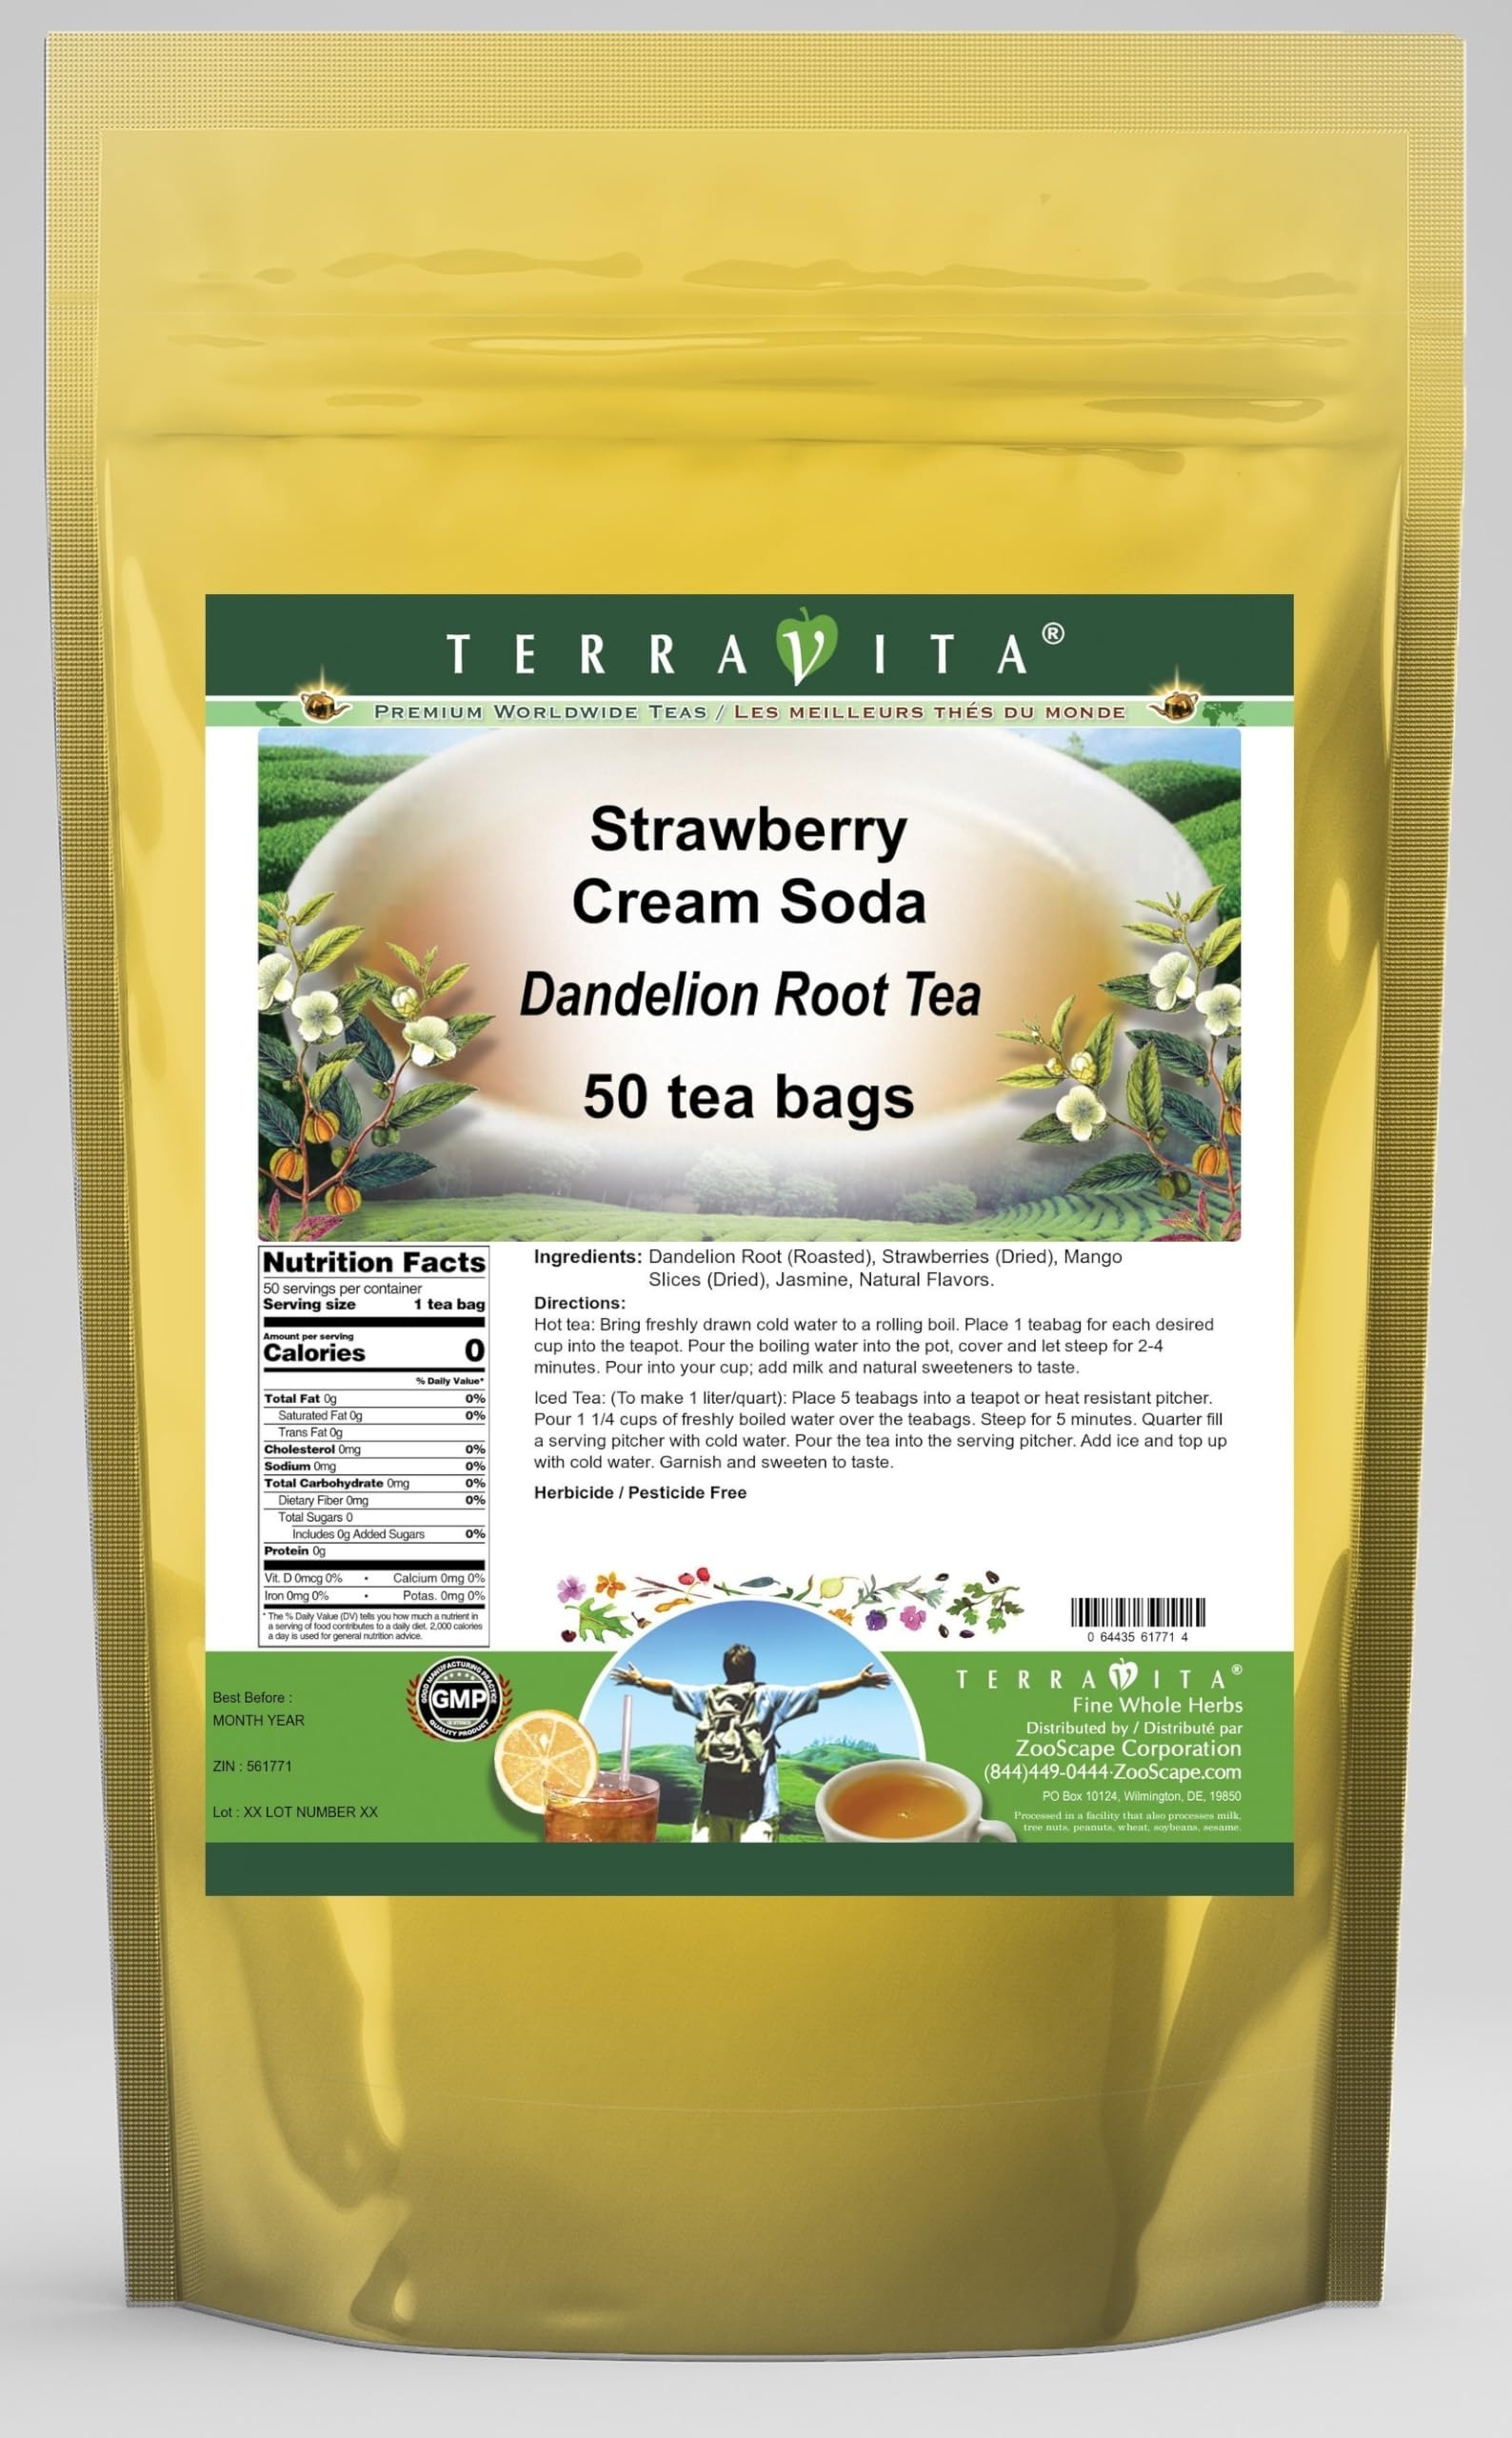
Item Name: Strawberry Cream Soda Dandelion Root Tea (50 tea bags, ZIN: 561771) - 3 Pack
Bullet Point 1: Our Strawberry Cream Soda Dandelion Root tea is a delicious naturally flavored Dandelion Root coffee substitute with Strawberries, Mango Slices and Jasmine that you will enjoy relaxing with anytime! The natural and caffeine-free Strawberry Cream Soda taste is delicious! - Ingredients: Dandelion Root, Strawberries, Mango Slices, Jasmine and Natural Strawberry Cream Soda Flavor.
Bullet Point 2: No fillers.
Bullet Point 3: Manufacturer: TerraVita
Bullet Point 4: Size: 50 tea bags
Bullet Point 5: Dandelion Root Tea Bags - Packed in a convenient upright pouch!
Product Description: Our Strawberry Cream Soda Dandelion Root tea is a delicious naturally flavored Dandelion Root coffee substitute with Strawberries, Mango Slices and Jasmine that you will enjoy relaxing with anytime! The natural and caffeine-free Strawberry Cream Soda taste is delicious! - Ingredients: Dandelion Root, Strawberries, Mango Slices, Jasmine and Natural Strawberry Cream Soda Flavor. - Hot tea brewing method: Bring freshly drawn cold water to a rolling boil. Place 1 teabag for each desired cup into the teapot. Pour the boiling water into the pot, cover and let steep for 2-4 minutes. Pour into your cup; add milk and natural sweeteners to taste. - Iced tea brewing method: (To make 1 liter/quart): Place 5 teabags into a teapot or heat resistant pitcher. Pour 1 1/4 cups of freshly boiled water over the teabags. Steep for 5 minutes. Quarter fill a serving pitcher with cold water. Pour the tea into the serving pitcher. Add ice and top up with cold water. Garnish and sweeten to taste. - TerraVita is an exclusive line of premium-quality, natural source products that use only the finest, purest and most potent ingredients found around the world. TerraVita is hallmarked by the highest possible standards of purity, potency, stability and freshness. All of our products are prepared with the highest elements of quality control, from raw materials through the entire manufacturing process, up to and including the moment that the bottles or bags are sealed for freshness and shipped out to you. Our highest possible standards are certified by independent laboratories and backed by our personal guarantee. - TerraVita exists to meet and ensure your family's health and wellness without the harmful effects of chemicals and health products. We strive to make all of our products affordable and reliab
Value: 150.0
Unit: Count

Price: 78.86